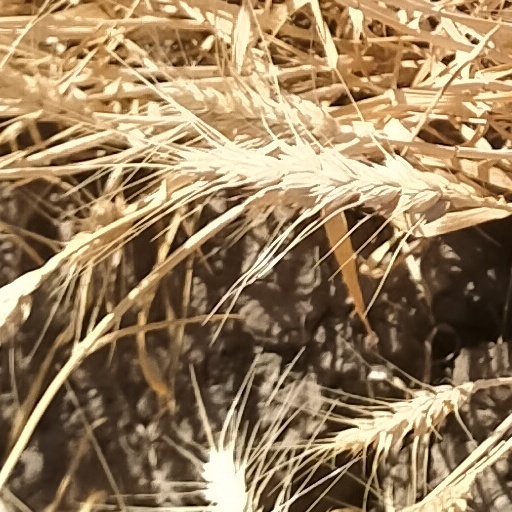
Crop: wheat